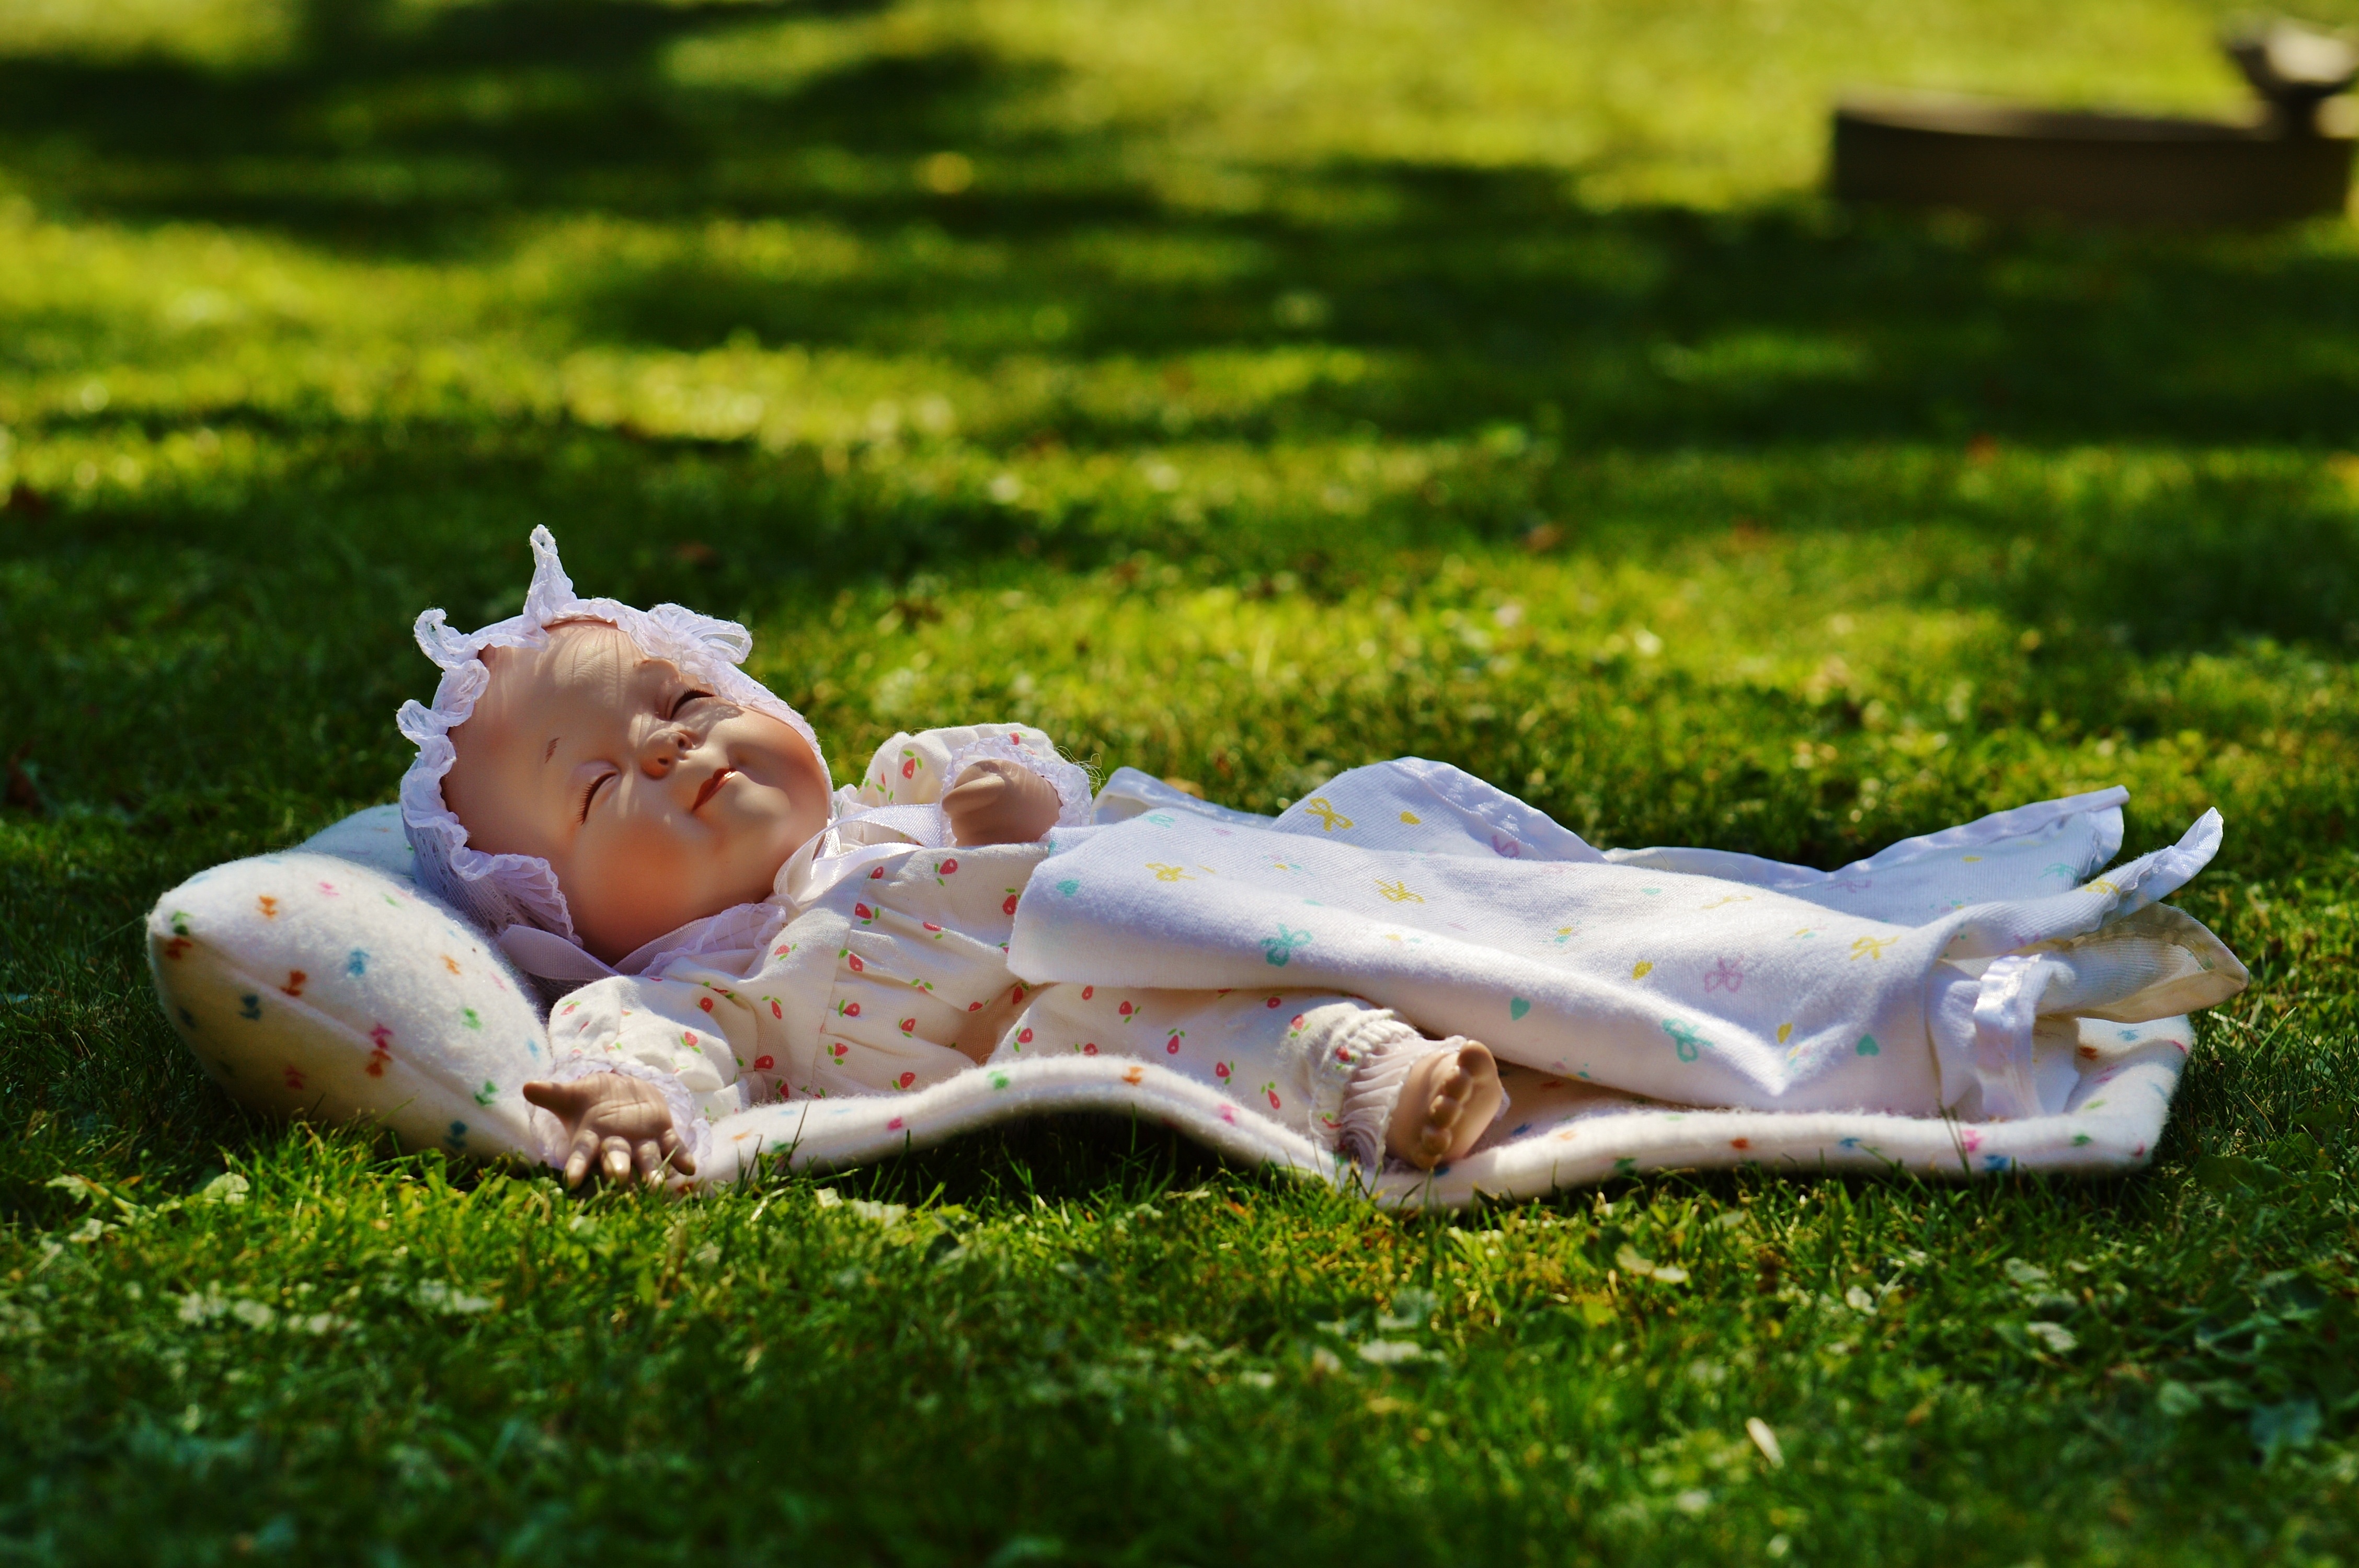
grass, lawn, sweet, cute, statue, peaceful, small, child, baby, baby doll, eyes closed, doll, sleep, infant, dear, charming, small child